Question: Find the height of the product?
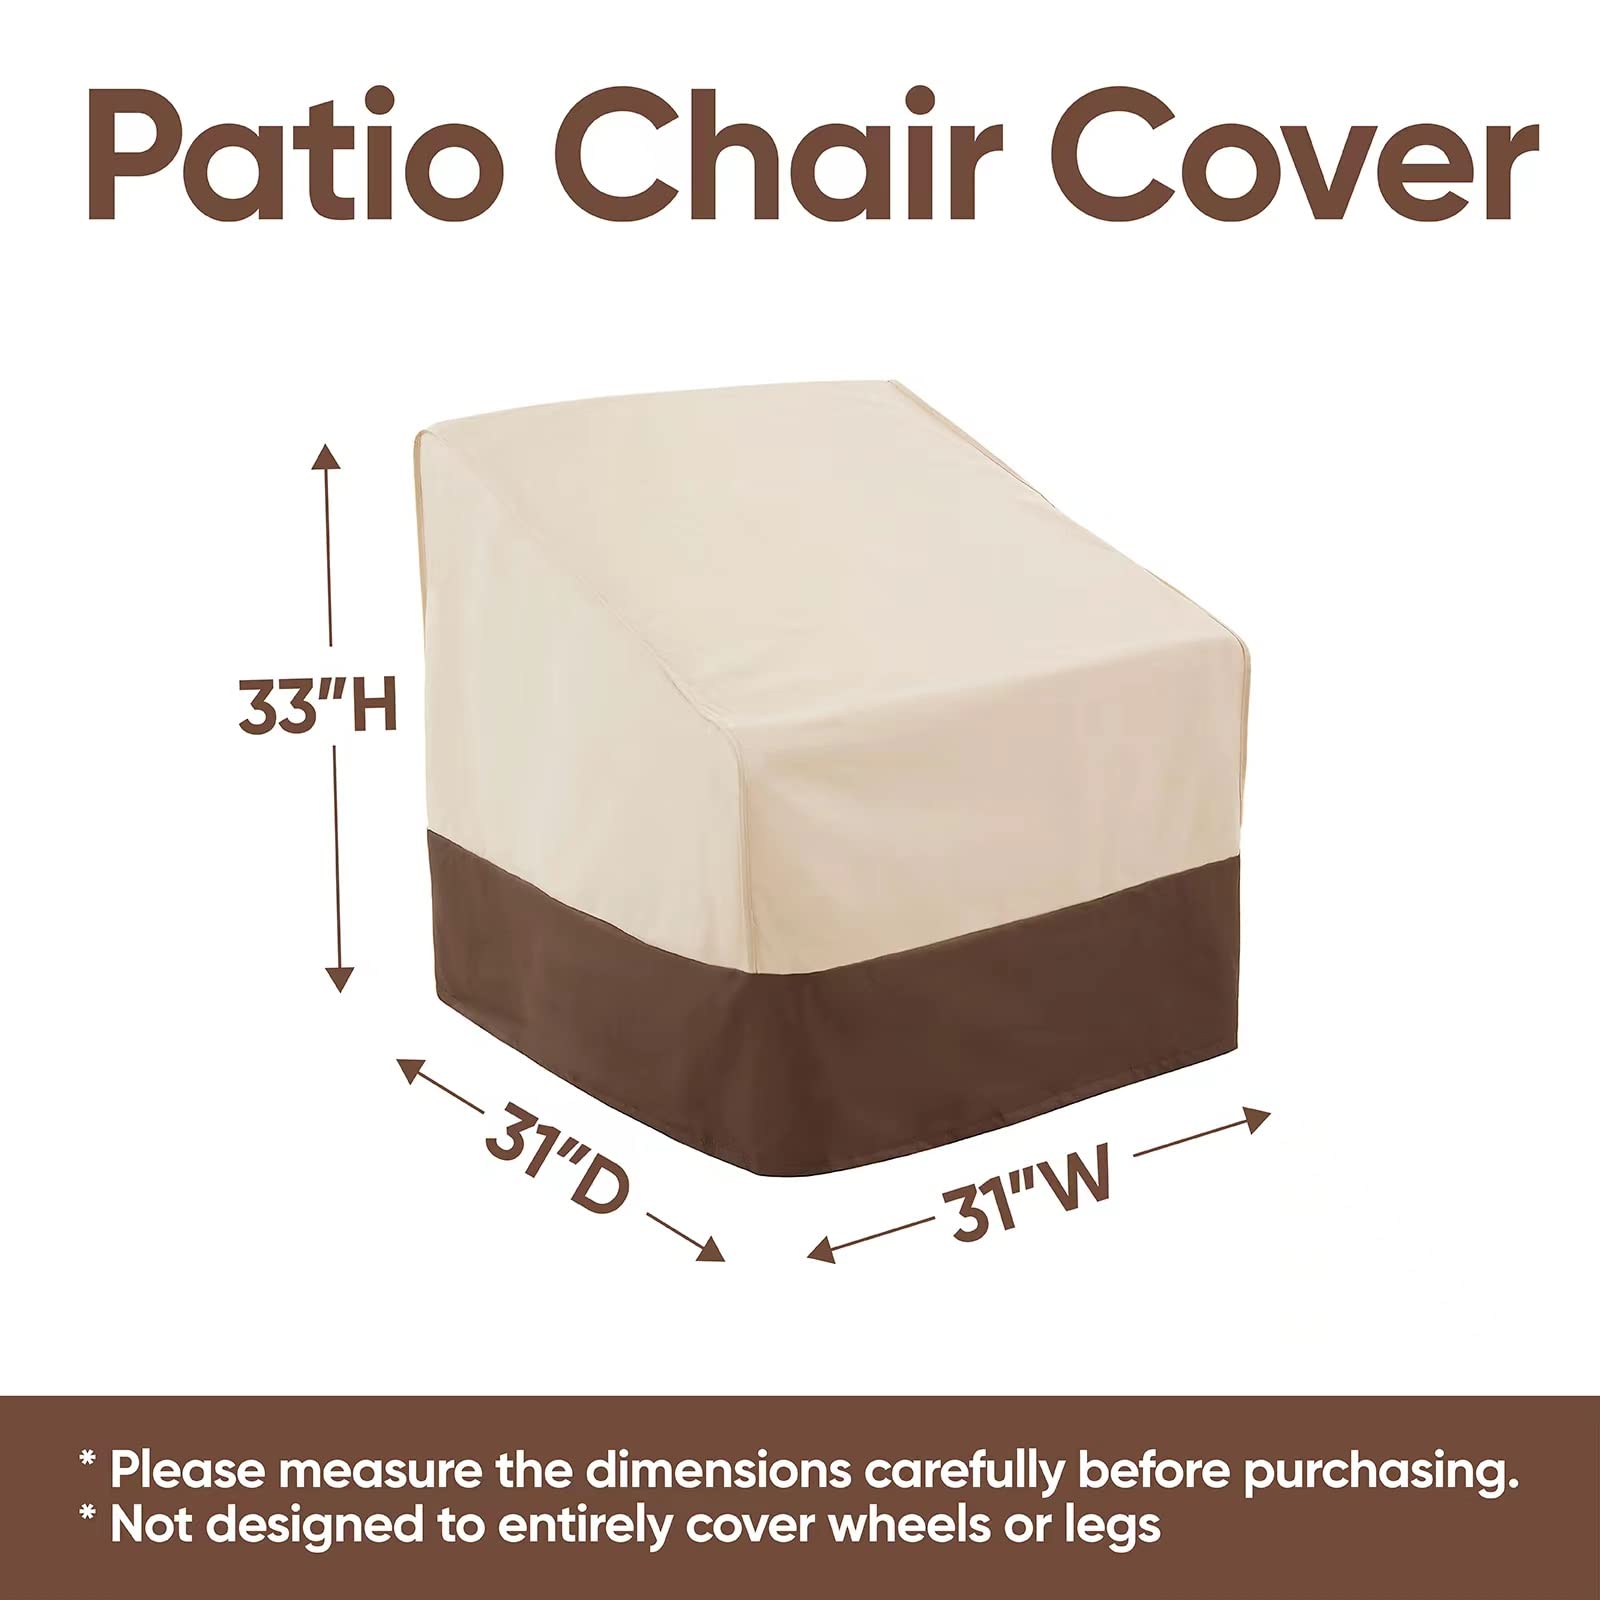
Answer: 33.0 inch